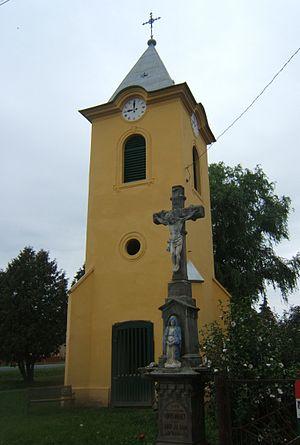
Böhönye est un village et une commune du comitat de Somogy en Hongrie.